U.S. Route 150 in Illinois

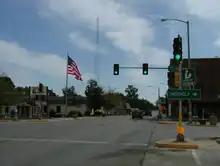
US 150/IL 1 concurrency in Georgetown

Continuing southeast, US 150 briefly runs concurrently with IL 47 in Mahomet. As it enters the city of Champaign, it crosses above I-57 with no direct interchange. Then, it turns east at the intersection of IL 10. Between Champaign and Urbana, US 45 follows US 150. It then runs concurrently with IL 130 at a short distance. From Ogden to near Fithian, IL 49 follows US 150. Then, near Batestown, it meets I-74 at a parclo. In Danville, US 150 and US 136 switch roads. At that point, US 150 follows IL 1 between Danville and Paris. They then meet I-74 in Tilton at a cloverleaf, and US 36 south of Chrisman. As they enter Paris, the routes become a one-way pair. At the junction where IL 16 and IL 133 ends, US 150 turns east while IL 1 keeps going south. Further east, US 150 reaches the Indiana state line.